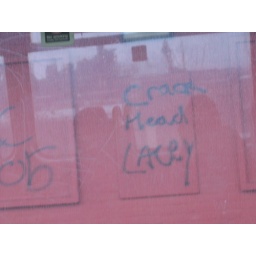
This is taken from the train through the window at Cadaxton station in Barry.